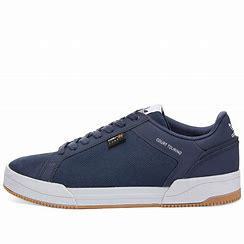
Brand: Adidas
Model: Court Tourino